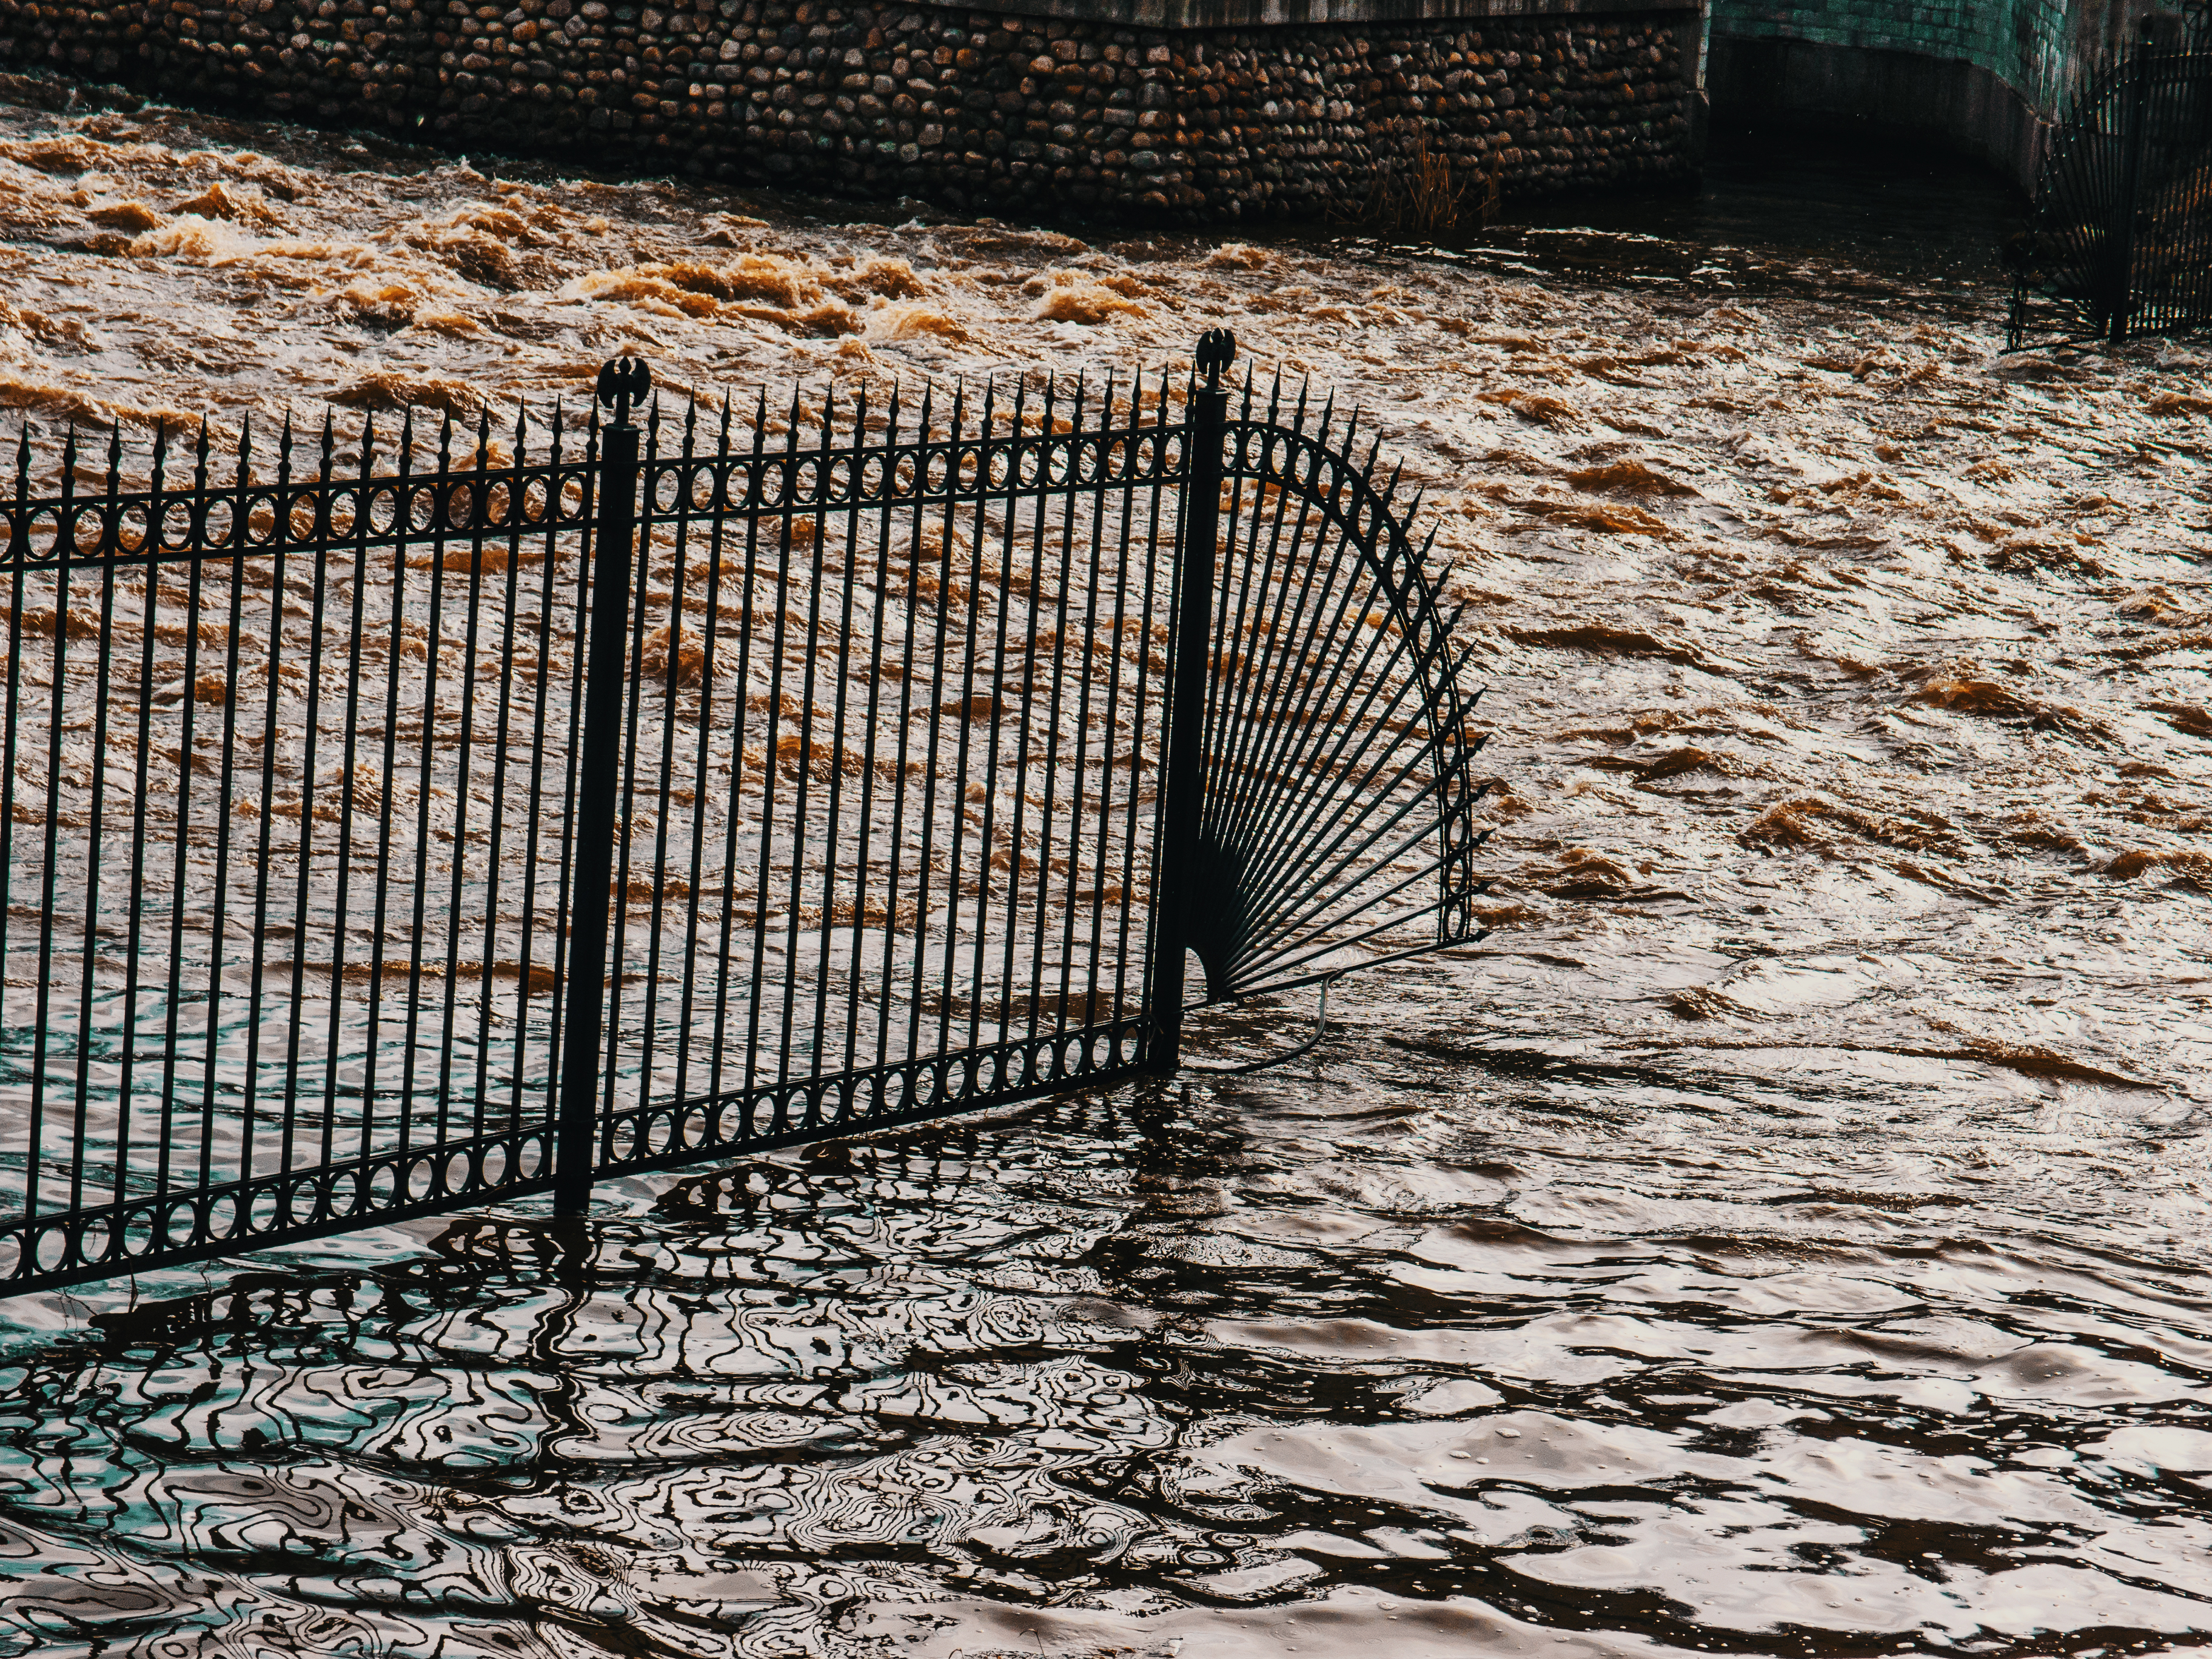
images, water, wood, fence, body of water, mesh, road surface, wire fencing, Tints and shades, home fencing, pattern, metal, grass, composite material, flooring, landscape, chain link fencing, net, winter, freezing, monochrome, shadow, monochrome photography, rectangle, cobblestone, reflection, steel, precipitation, soil, guard rail, concrete, handrail